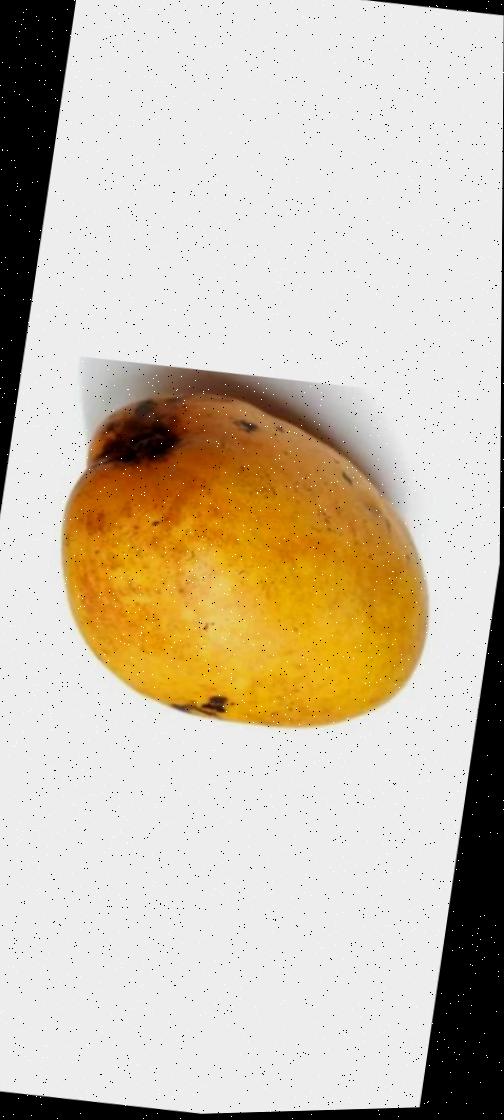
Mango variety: Bari-11